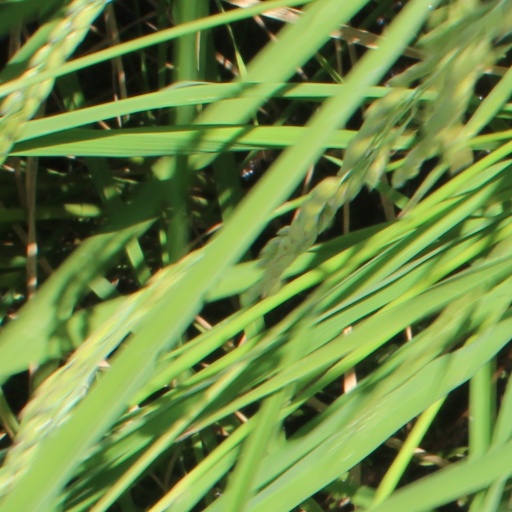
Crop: rice